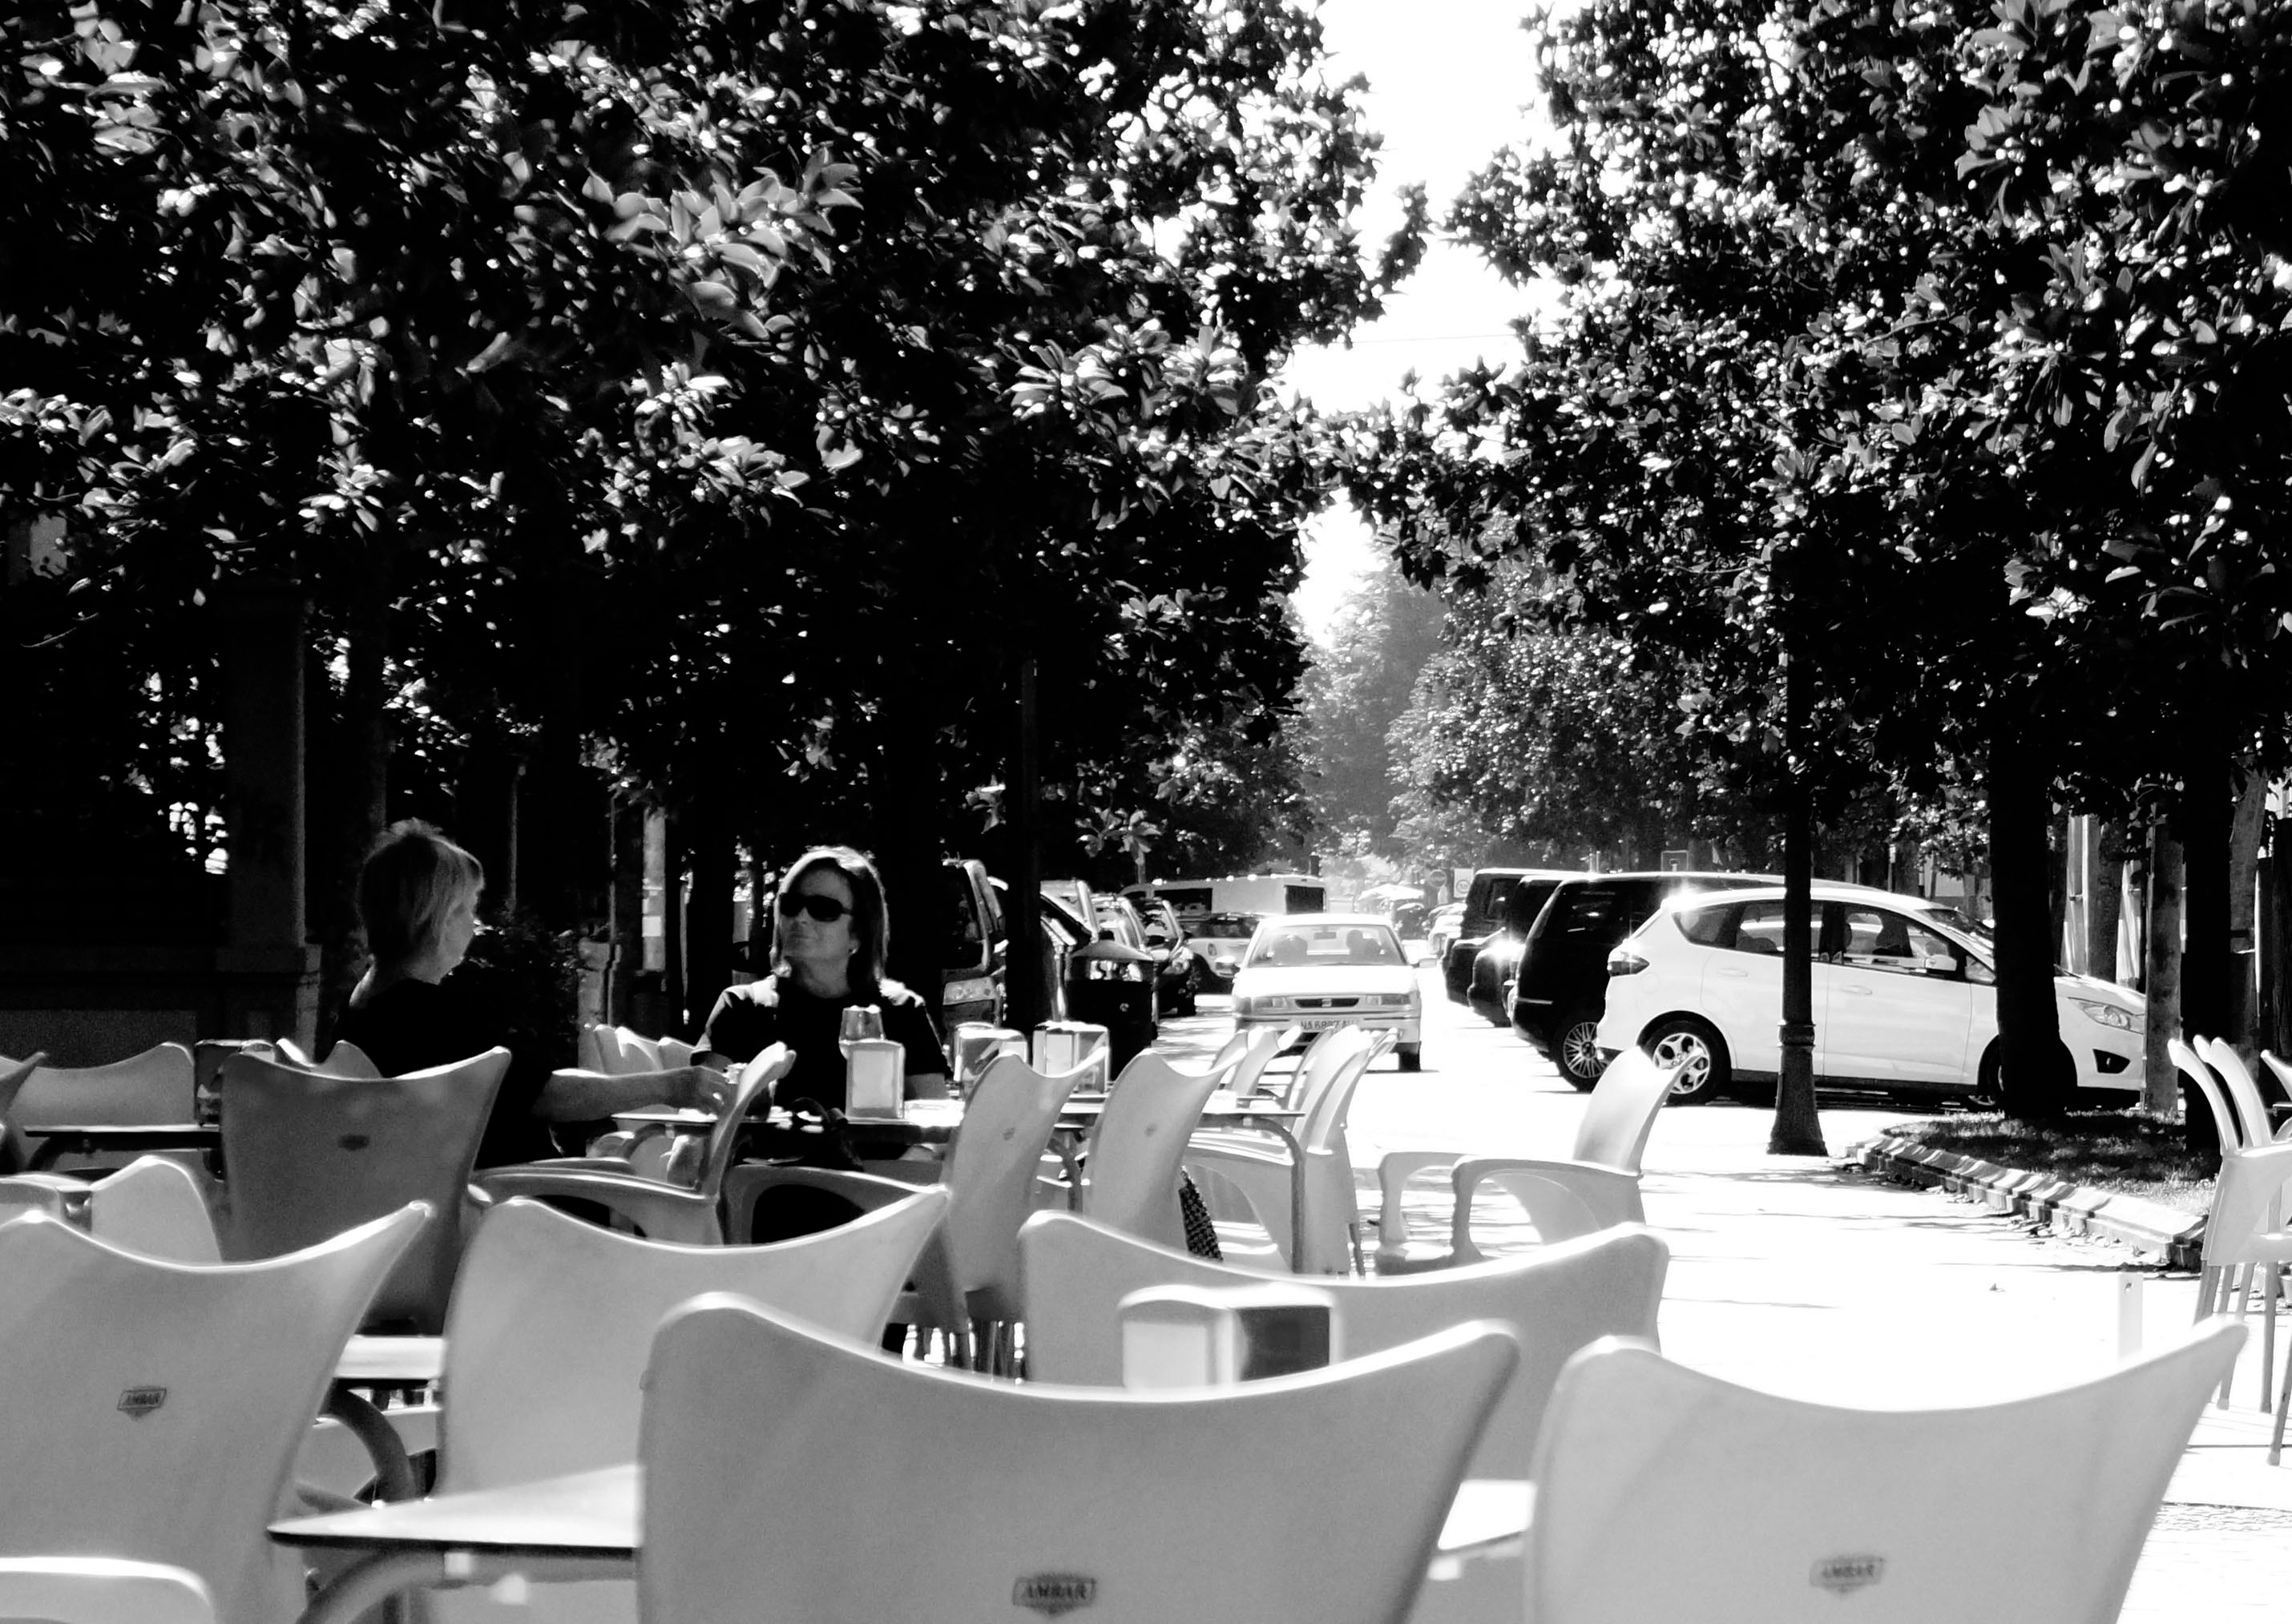
black and white, photography, restaurant, monochrome, lighting, design, monochrome photography